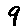
Label: 9